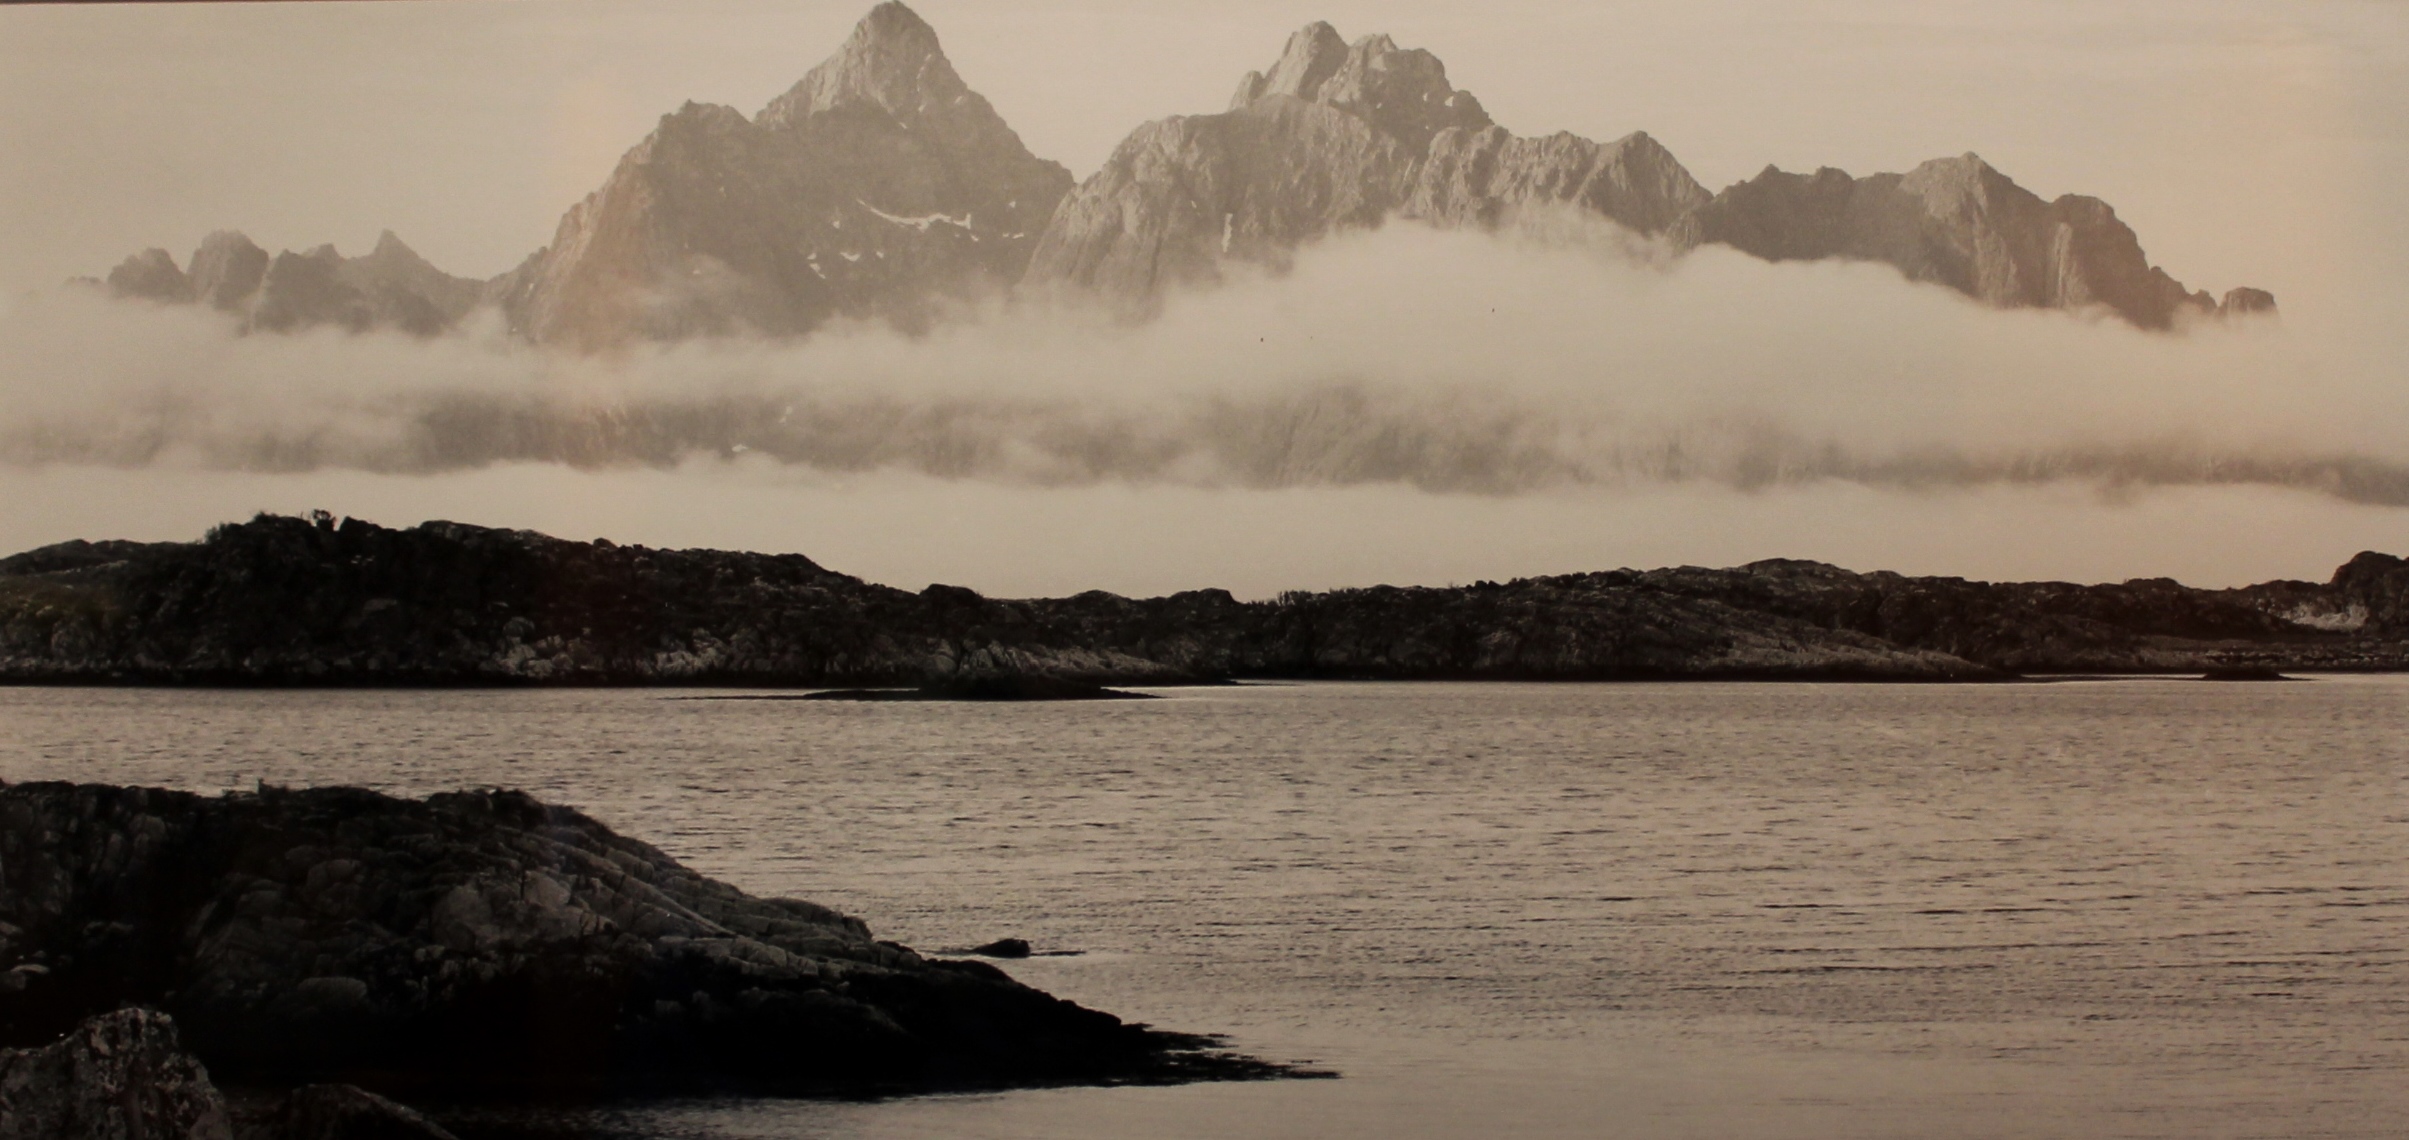
landscape, sea, coast, rock, ocean, horizon, mountain, light, cloud, fog, sunrise, mist, photography, morning, texture, shore, wave, lake, dawn, photo, explore, dusk, reflection, canon, bay, contrast, monochrome, artwork, body of water, flickr, colour, art, eos, mono, bergen, foto, facebook, loch, twitter, dailyshoot, norway, vividstriking, anawesomeshot, dazzlingshot, interestingness, pinterest, leshaines, leshaines123, bestofshots, atmospheric phenomenon